Stanley Herbert

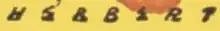
Herbert's signature, from his artwork for the cover of "The Radio Times" magazine, 8 October 1937

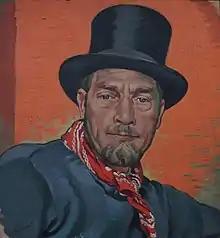
"Herbert in a High Hat" self portrait by Stanley Herbert 1955, oil on canvas 42x39cm. Private collection of artist's family

Stanley Herbert (27 June 1905 – 1 January 1967) was a British commercial artist active in the 1930s to 1960s.